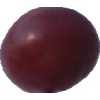
Label: pink_grape